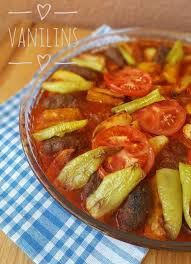
Yemek: izmir_kofte